Truth Commission for El Salvador

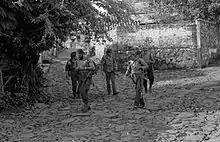
Guerrilla combatants in Perquín, El Salvador in 1990.

In September 1981, Roberto D'Aubuisson formed a new right-wing political party, known as the Nationalist Republican Alliance (ARENA), to combat the FMLN. One of the most violent markers of the civil war was the El Mozote massacre, in which nearly 1,000 civilians were killed during a military counterinsurgency operation. The decade would continue to see violent clashes between the opposing parties.